Distributed control system

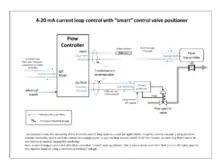
Example of a continuous flow control loop. Signalling is by industry standard 4–20 mA current loops, and a "smart" valve positioner ensures the control valve operates correctly.

The processor nodes and operator graphical displays are connected over proprietary or industry standard networks, and network reliability is increased by dual redundancy cabling over diverse routes. This distributed topology also reduces the amount of field cabling by siting the I/O modules and their associated processors close to the process plant.